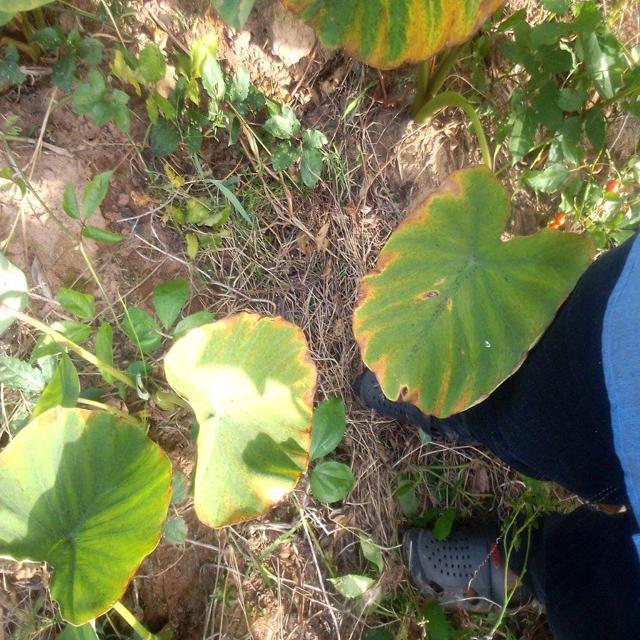
Label: Mid_Blight